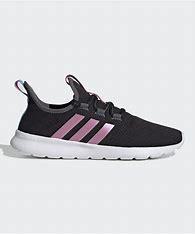
Brand: Adidas
Model: Cloudfoam Pure 2